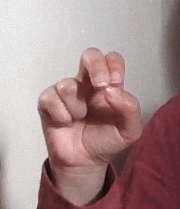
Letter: gaaf